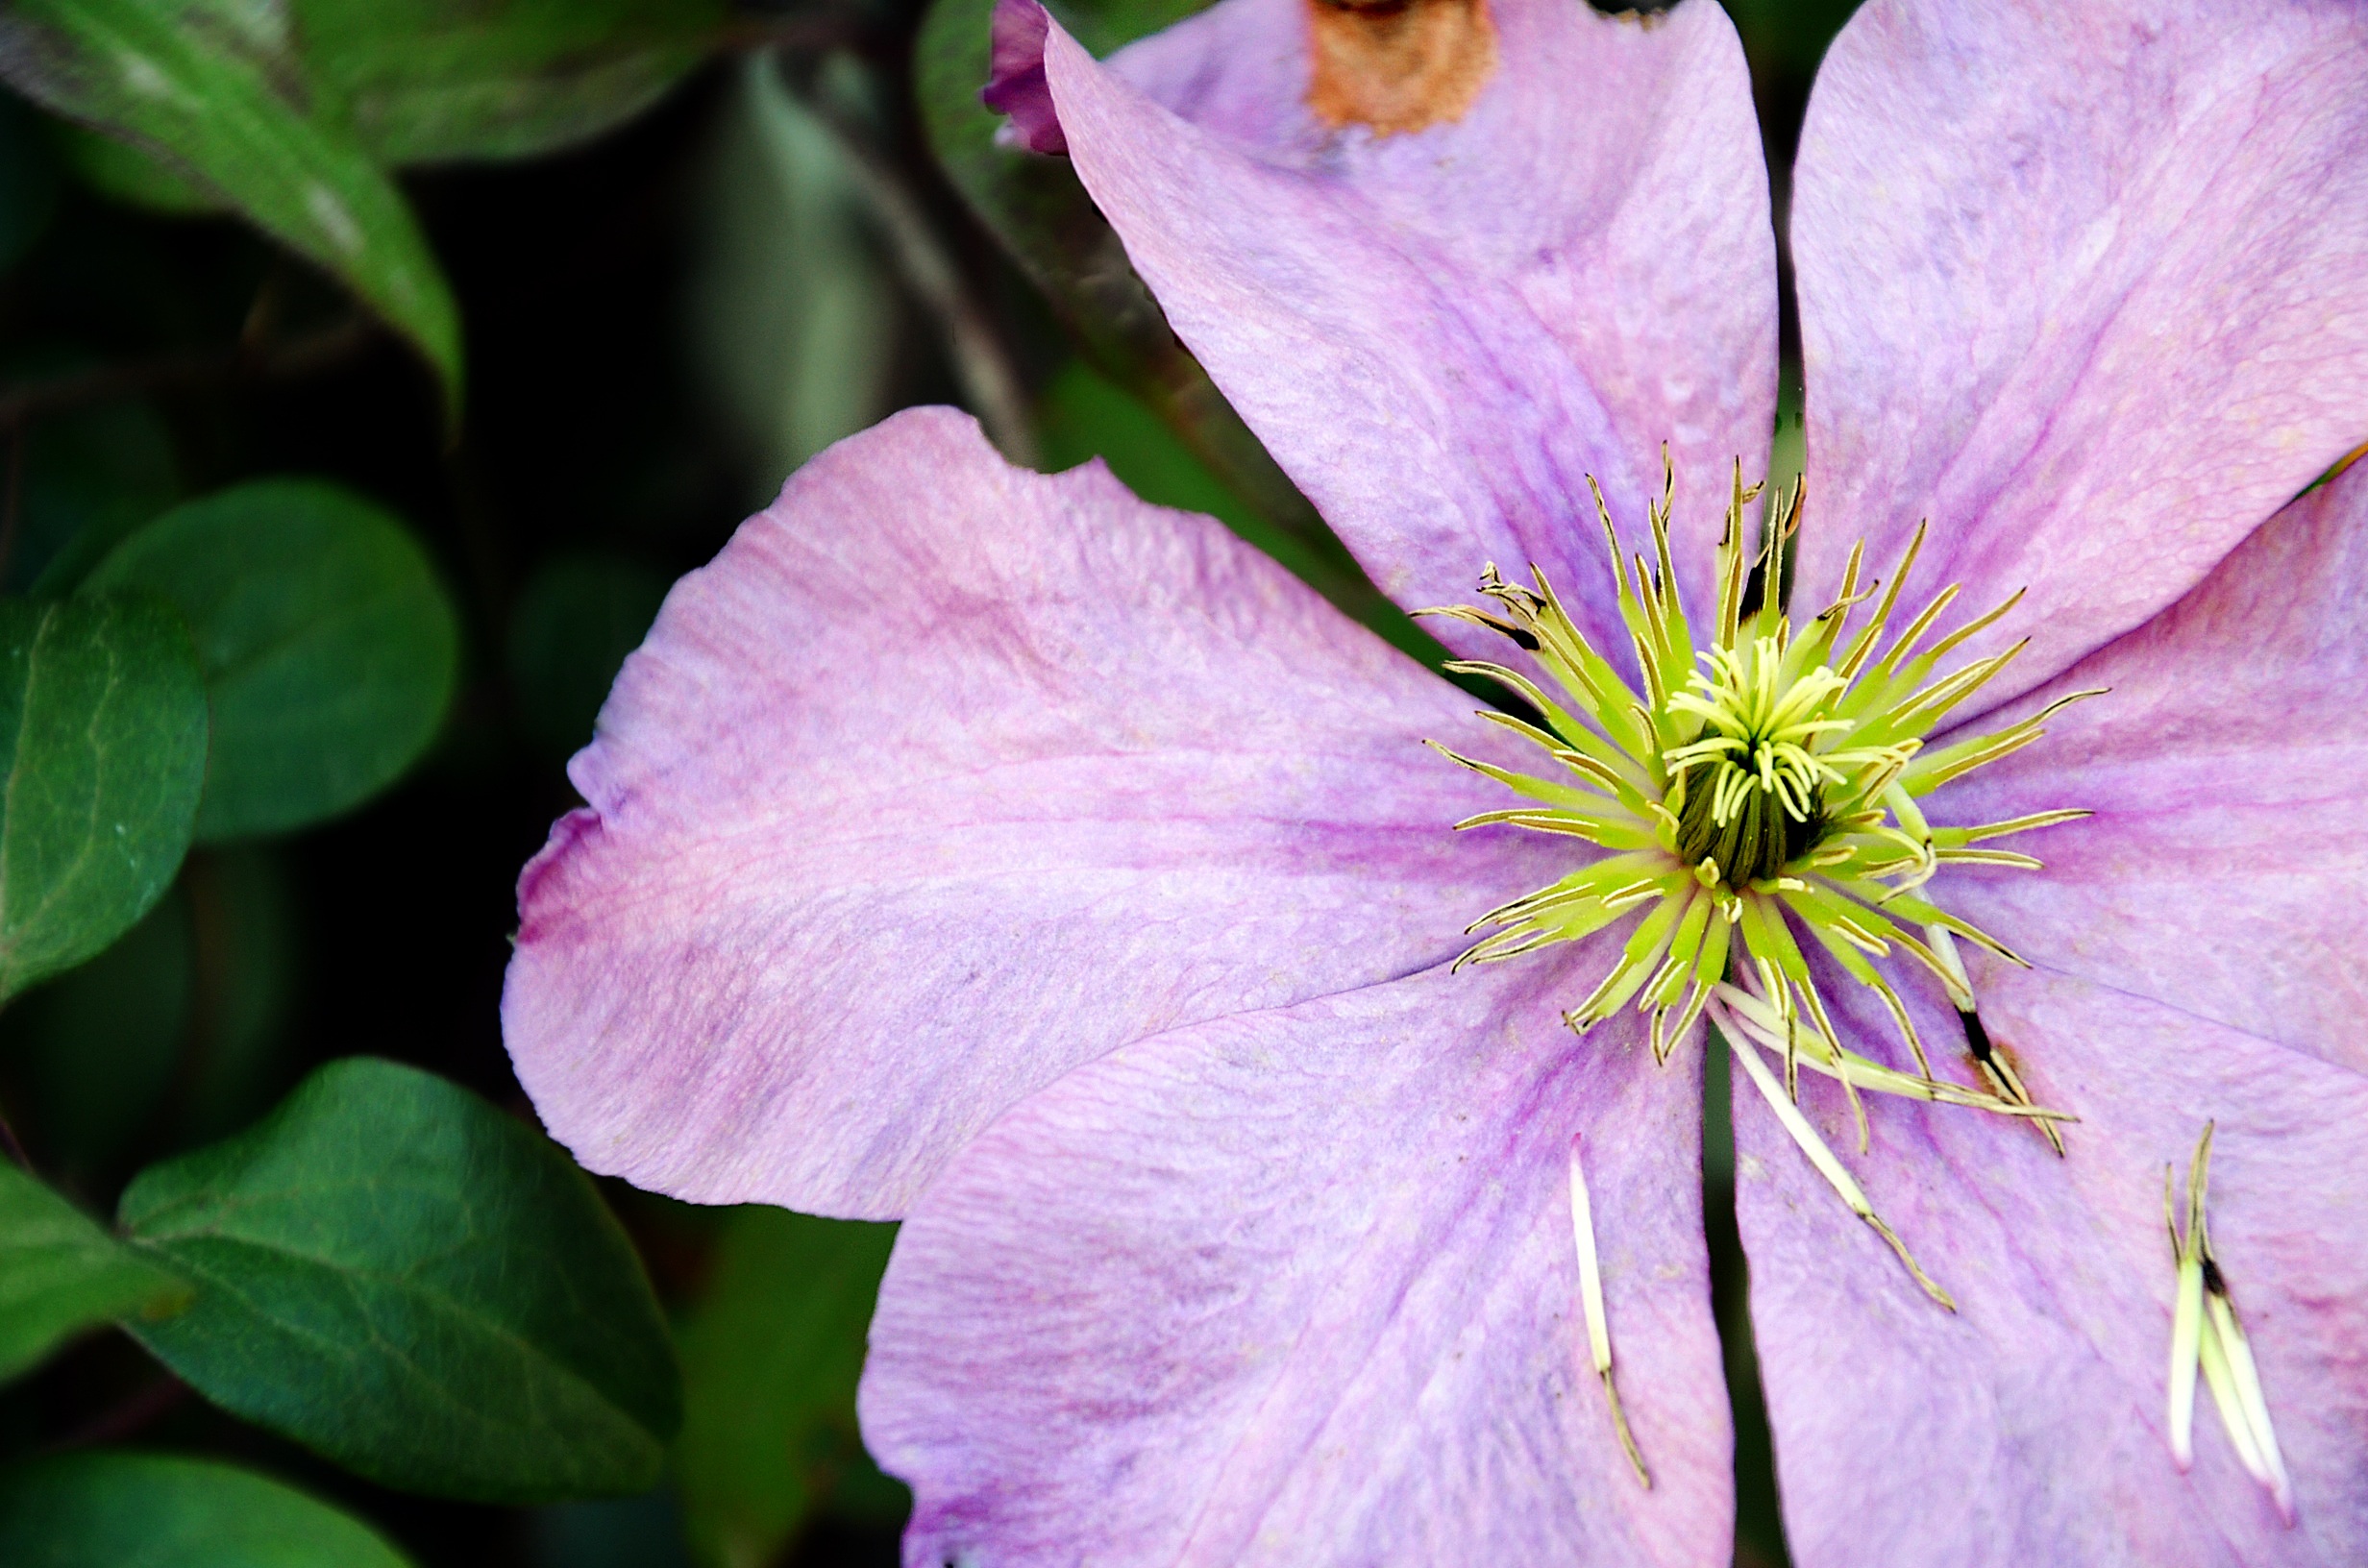
nature, blossom, plant, leaf, flower, purple, petal, macro, botany, garden, flora, wildflower, close up, pistils, hazel flower, sticks, macro photography, flowering plant, land plant